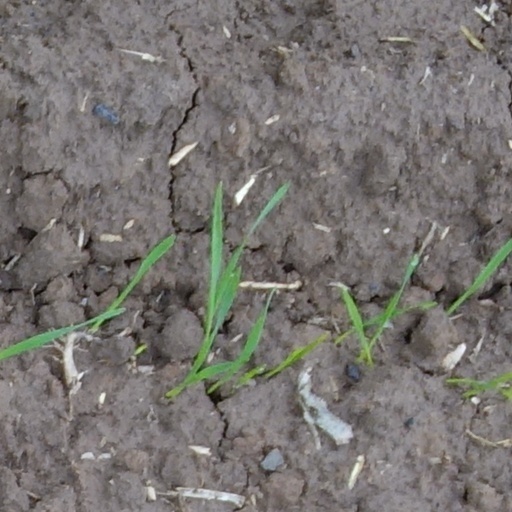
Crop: wheat